Jude Acers

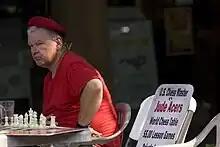
Acers in the French Quarter in 2011

He is also known for being a great showman, touring the country giving simultaneous chess exhibitions. He was twice the world record holder of having played the most opponents in a simultaneous exhibition. First against 117 opponents (1974, Lloyd Center, Portland, Oregon), then against 179 opponents (1976, Mid Island Plaza, Long Island, New York). The records were certified by the Guinness Book of World Records.